Bruno Mezenga

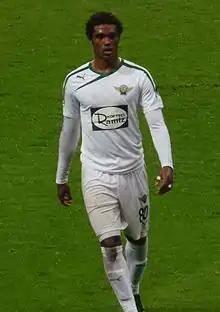
Bruno Mezenga with Akhisar Belediyespor in 2014

Bruno Ferreira Mombra Rosa (born 8 August 1988), known as Bruno Mezenga, is a Brazilian professional footballer who plays as a forward for Náutico.